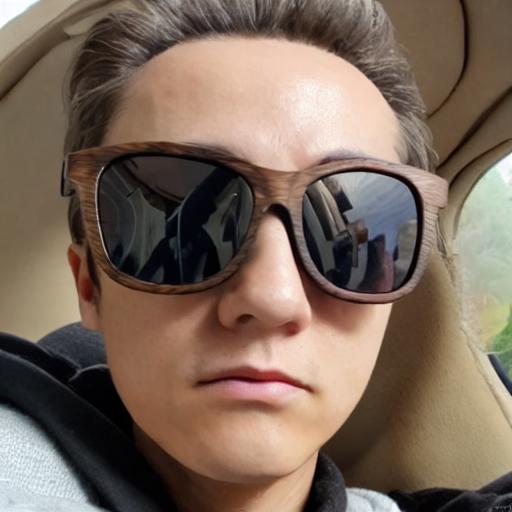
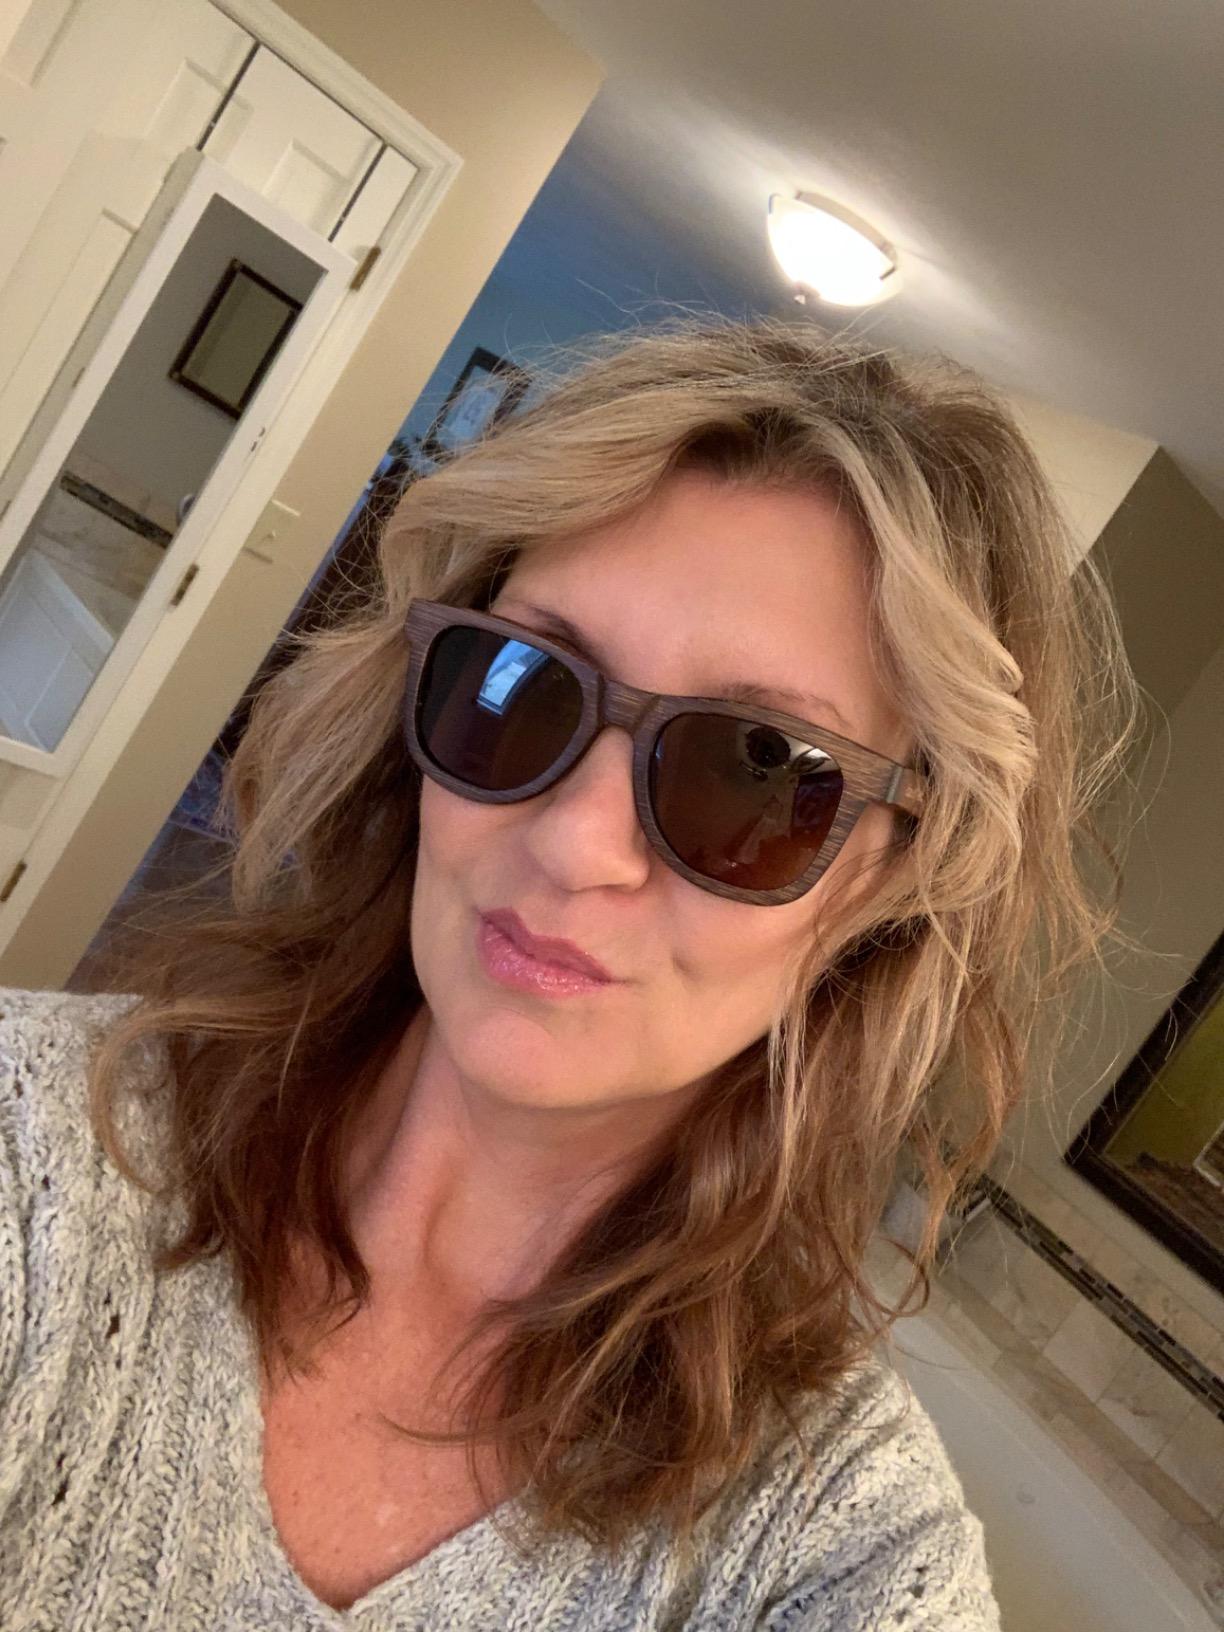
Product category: accessories_sunglasses
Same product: no